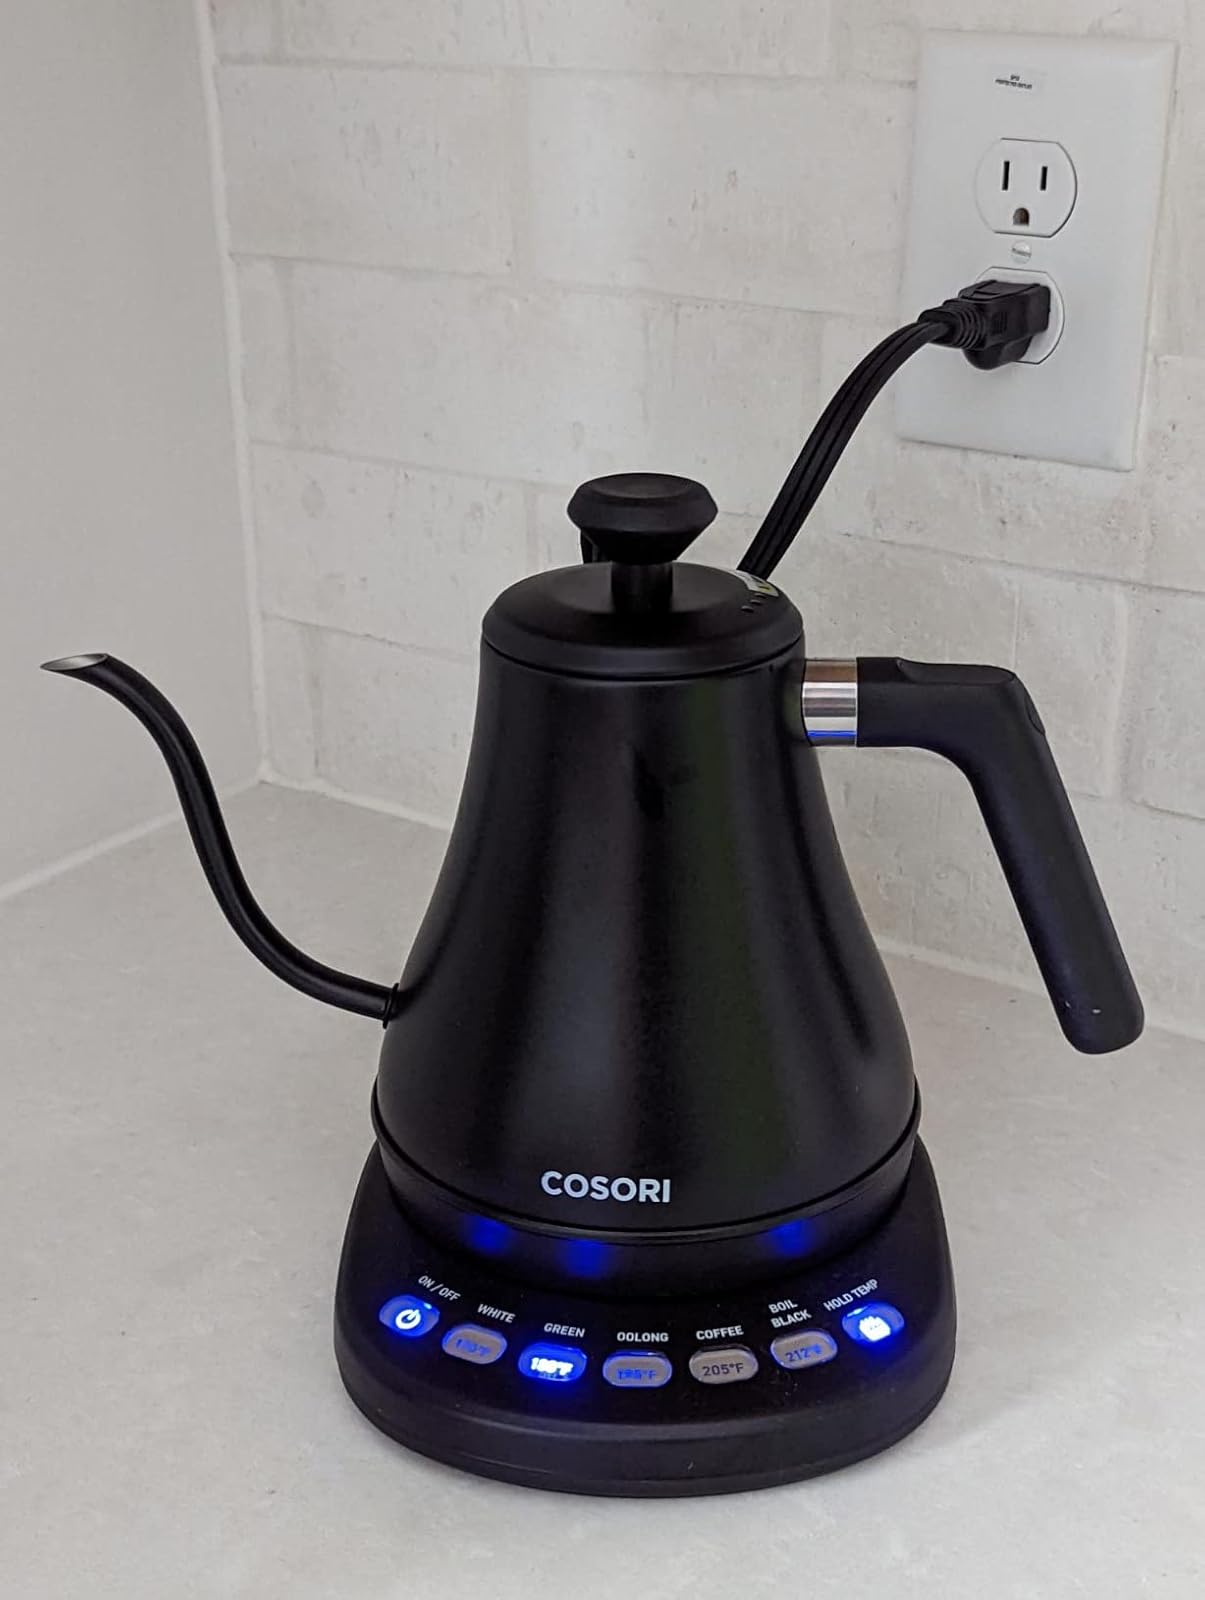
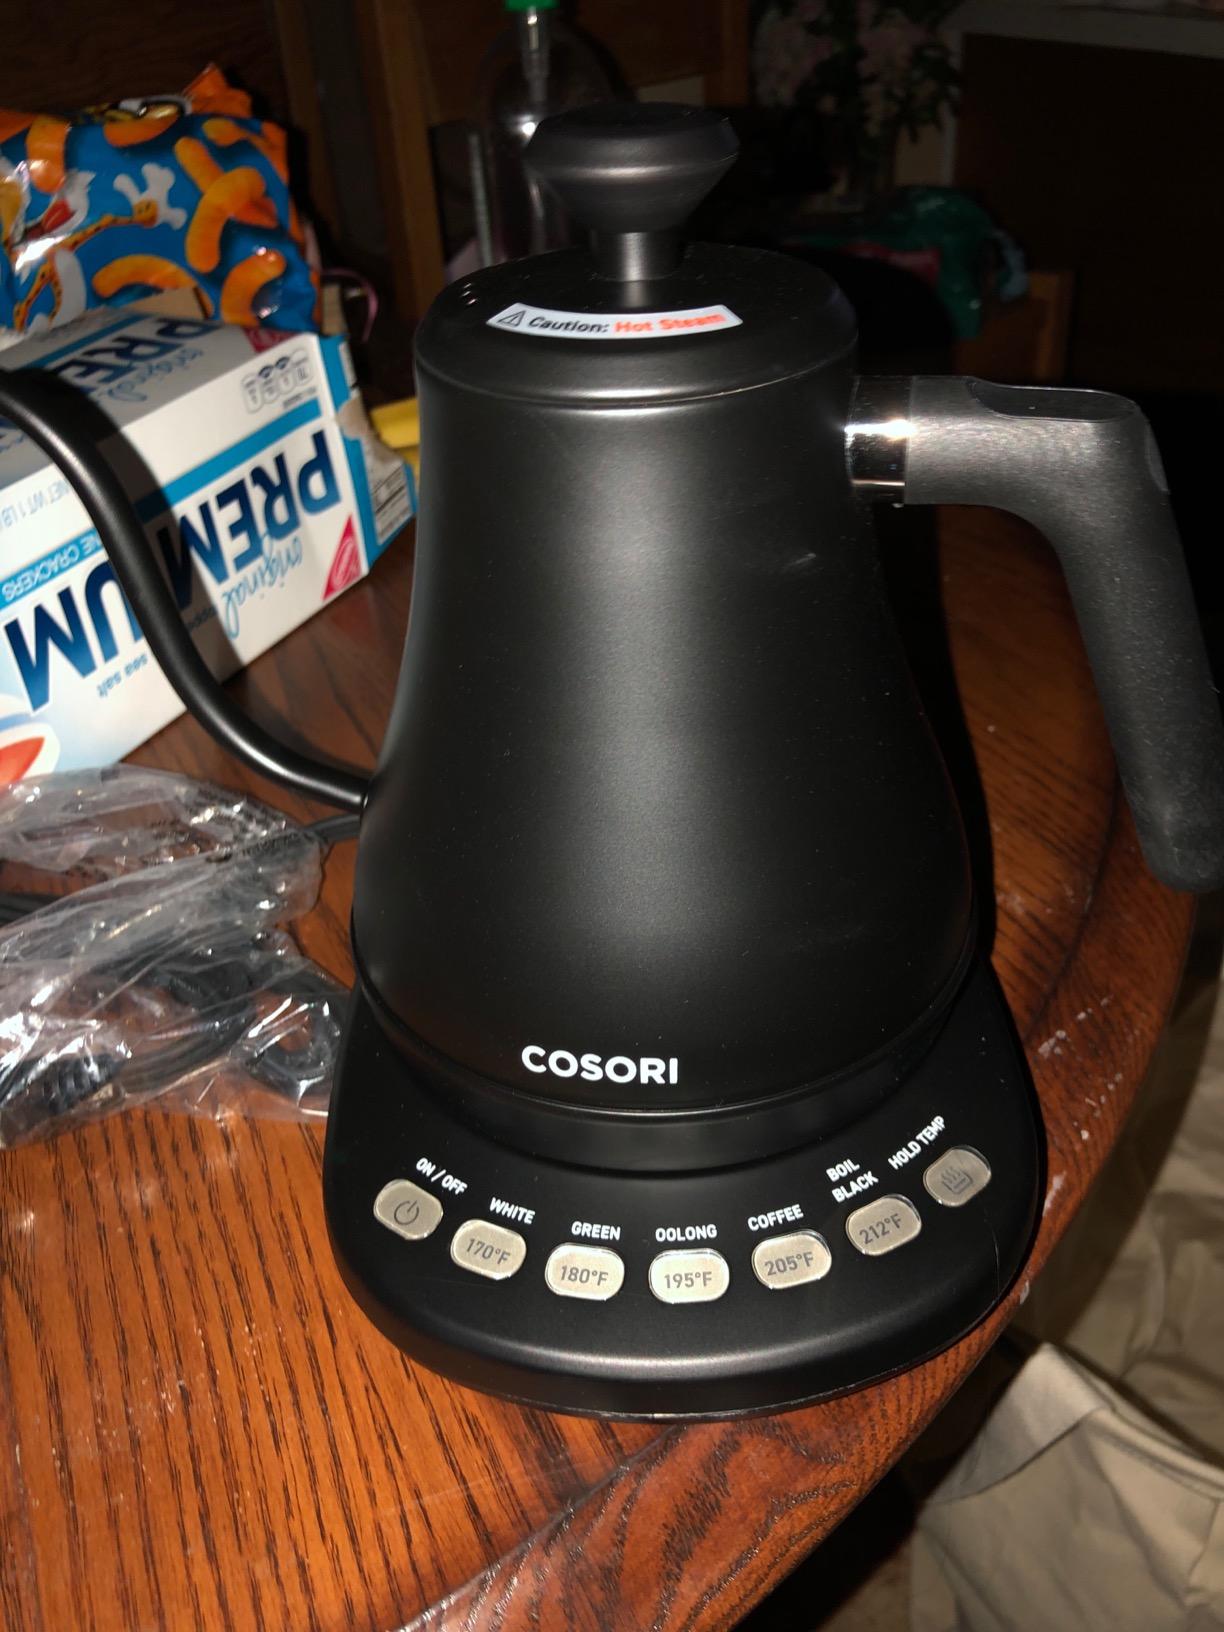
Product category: items_kettle
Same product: yes